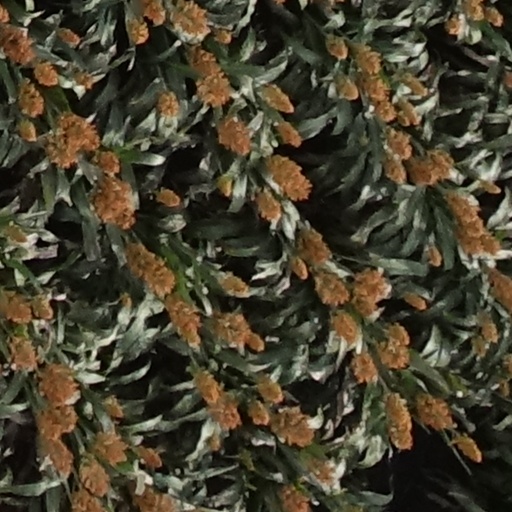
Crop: sorghum